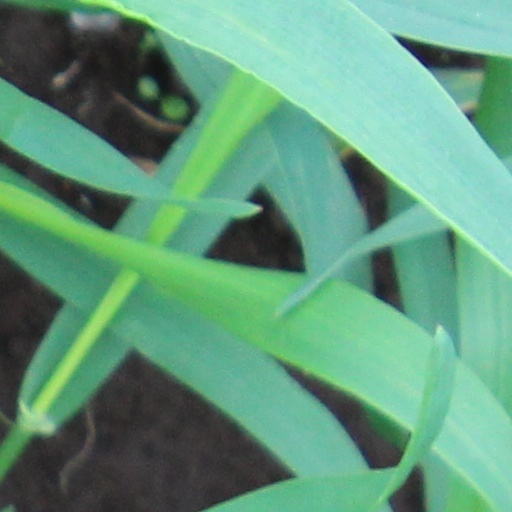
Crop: wheat